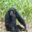
Label: chimpanzee